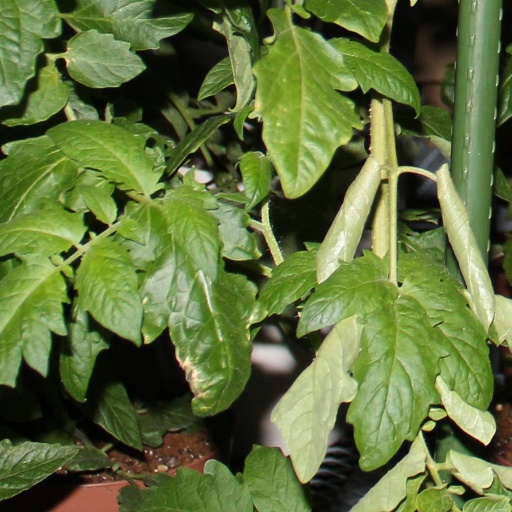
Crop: tomato